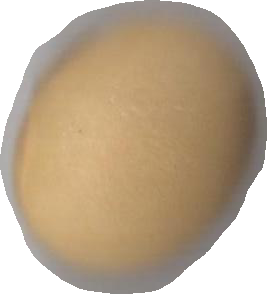
Variety: Dega